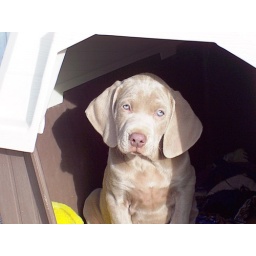
Reager in the dog house